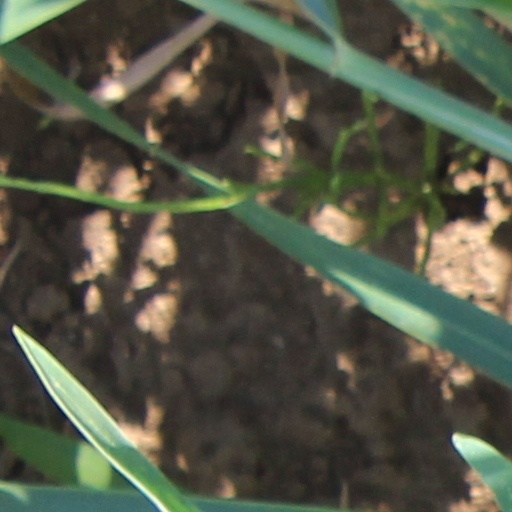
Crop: wheat